Ralph Hills

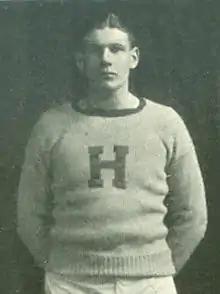
Hills in 1921

Ralph Gorman Hills (January 19, 1902 – September 20, 1977) was an American shot putter. After winning a bronze medal at the 1924 Summer Olympics, he married a state governor's daughter, graduated from Princeton and Johns Hopkins Universities, and became a physician. Hills lived near Baltimore, Maryland, and served in the United States Army during World War II.